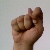
The image shows a hand gesture representing the letter 'T' in Indian Sign Language.